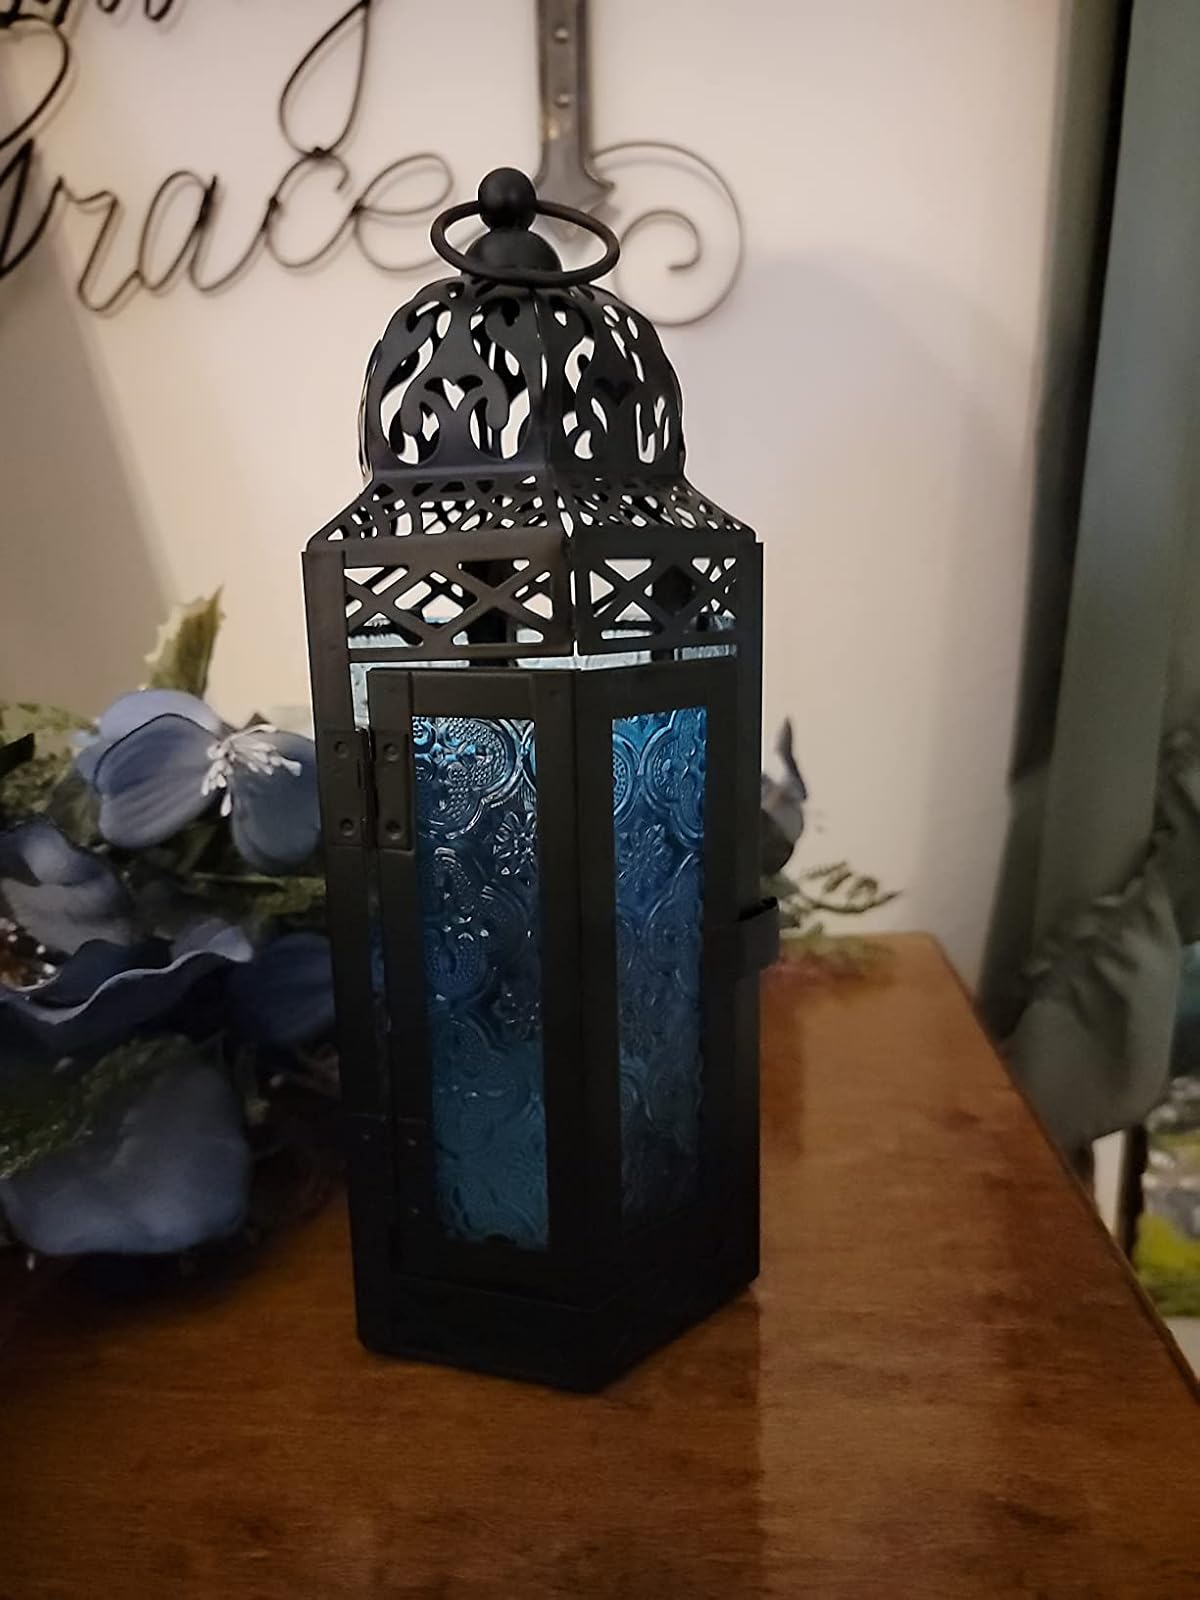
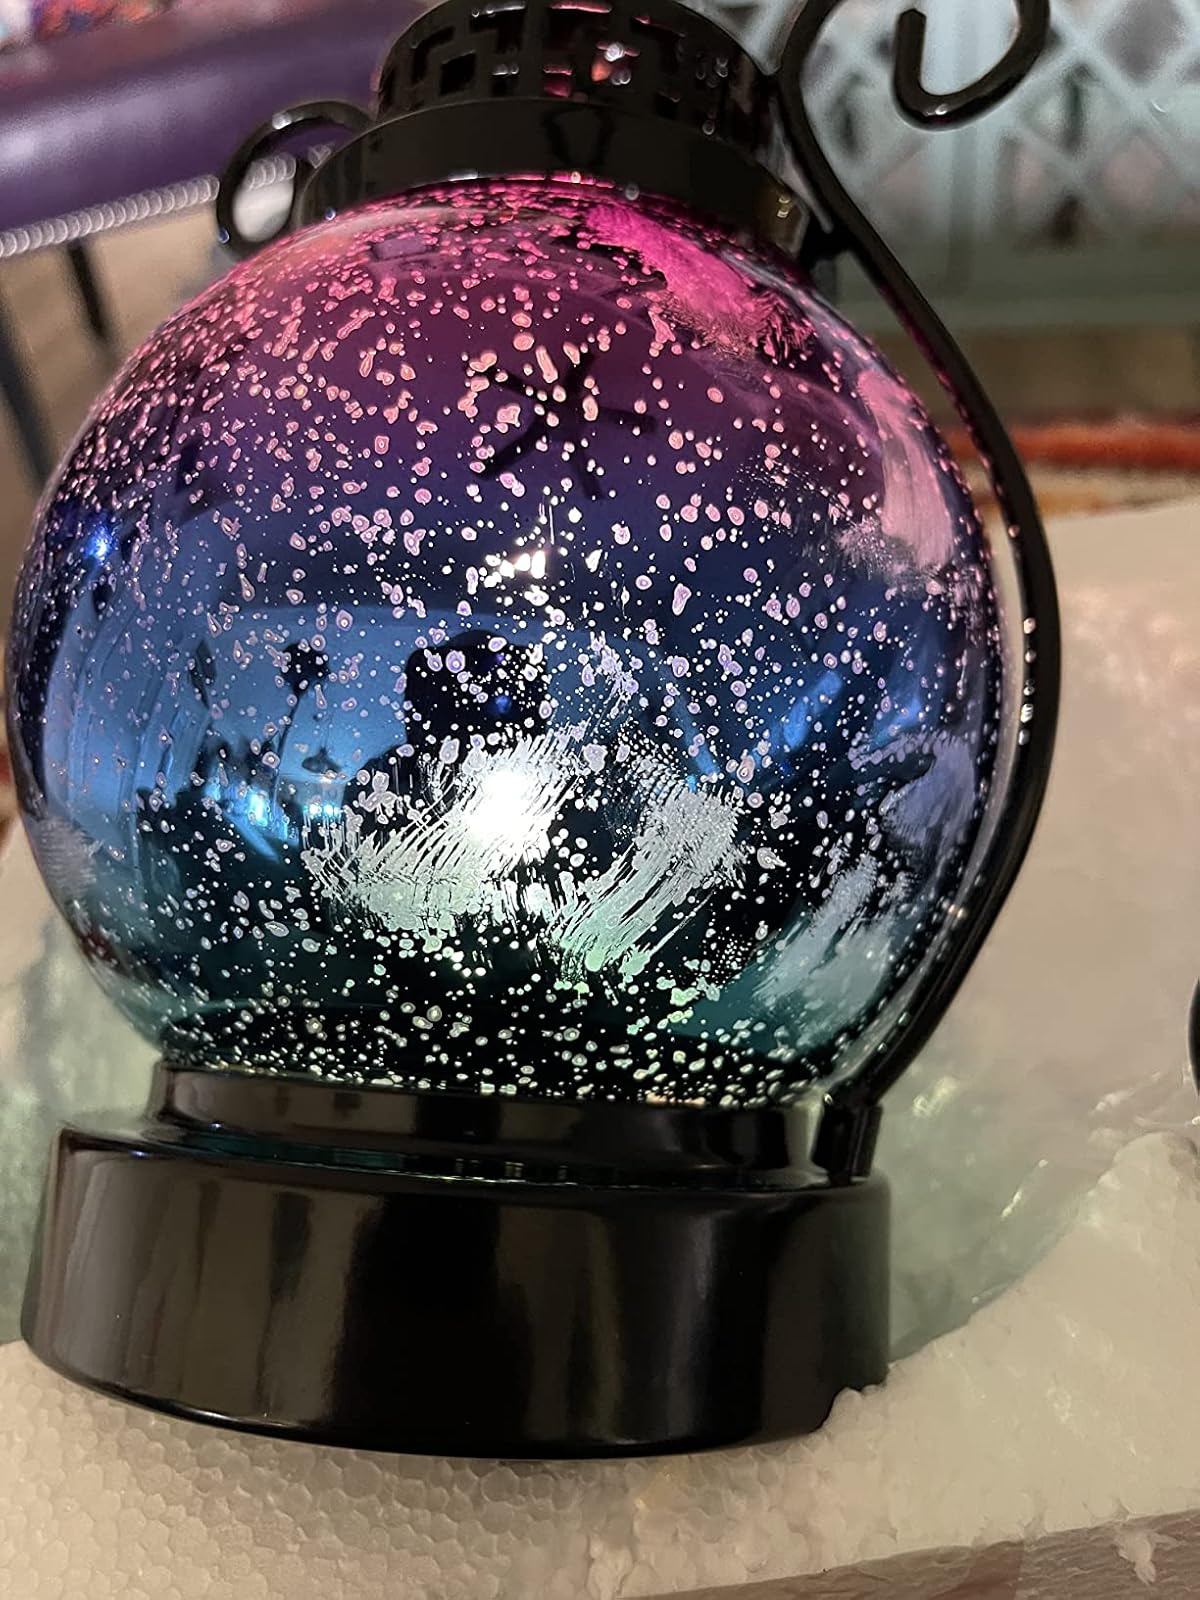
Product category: lantern
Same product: no